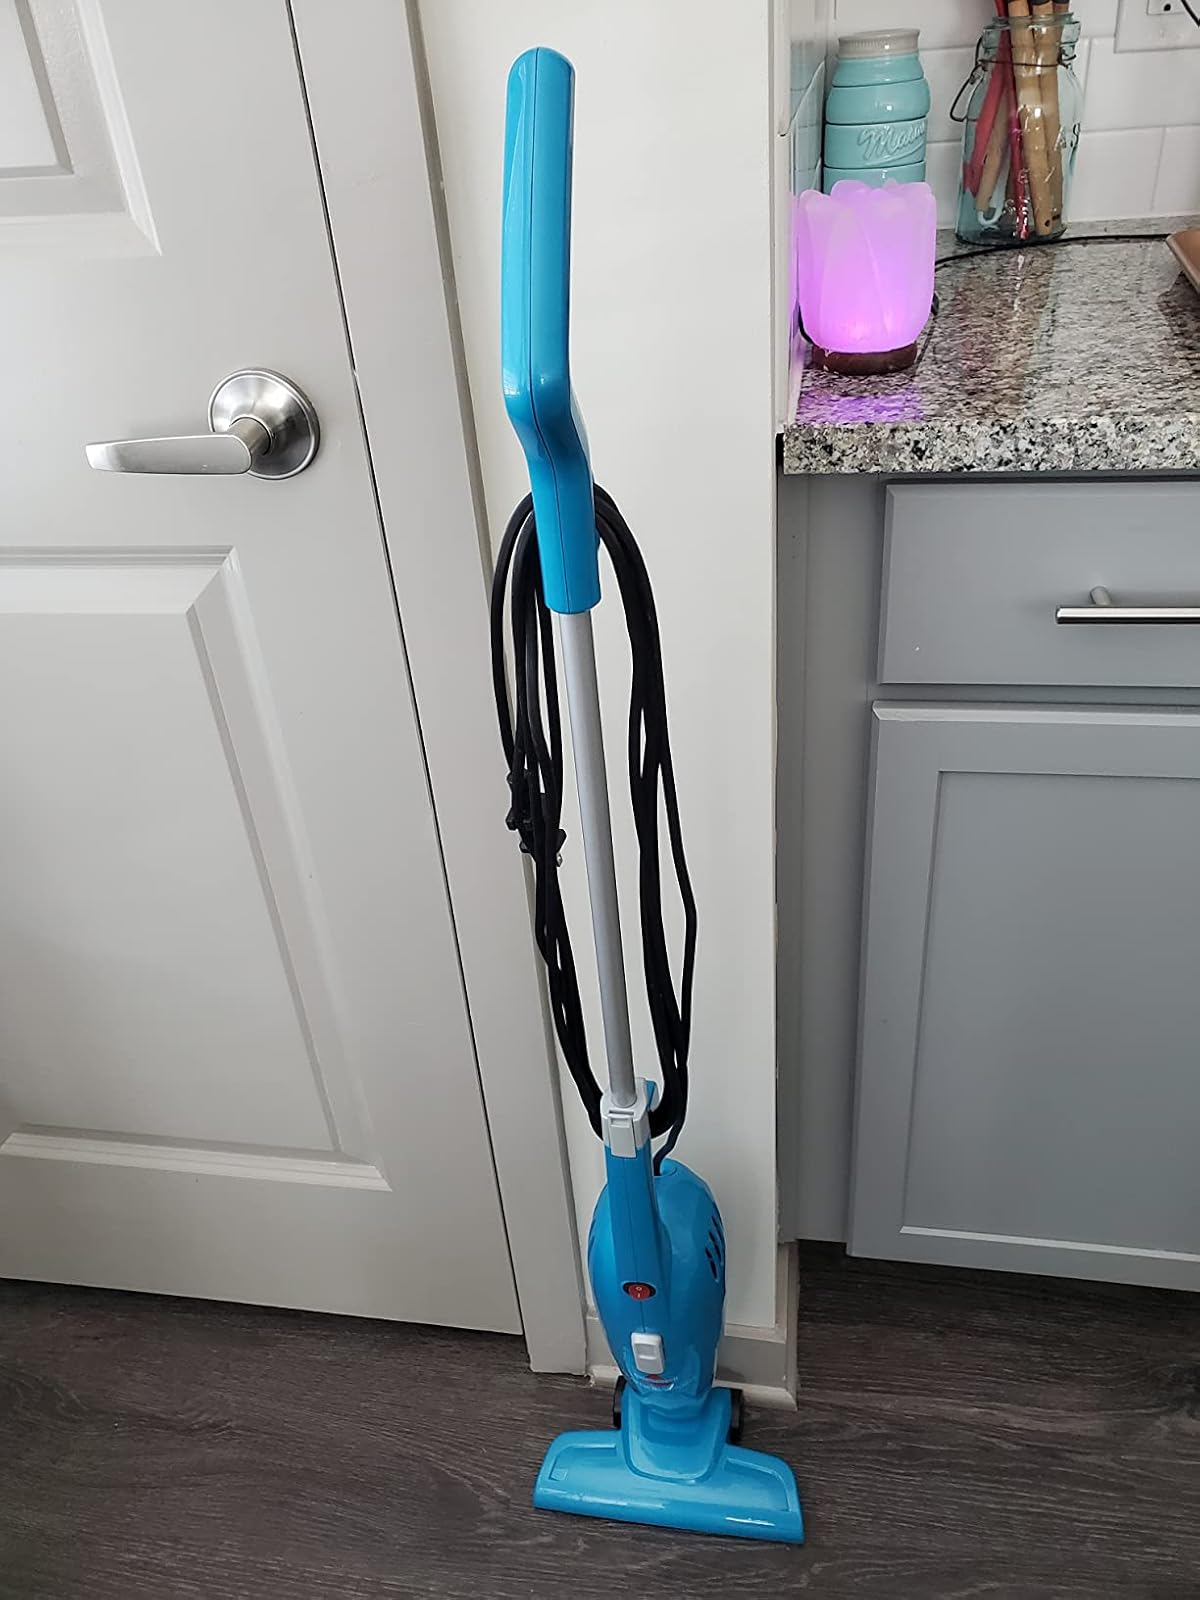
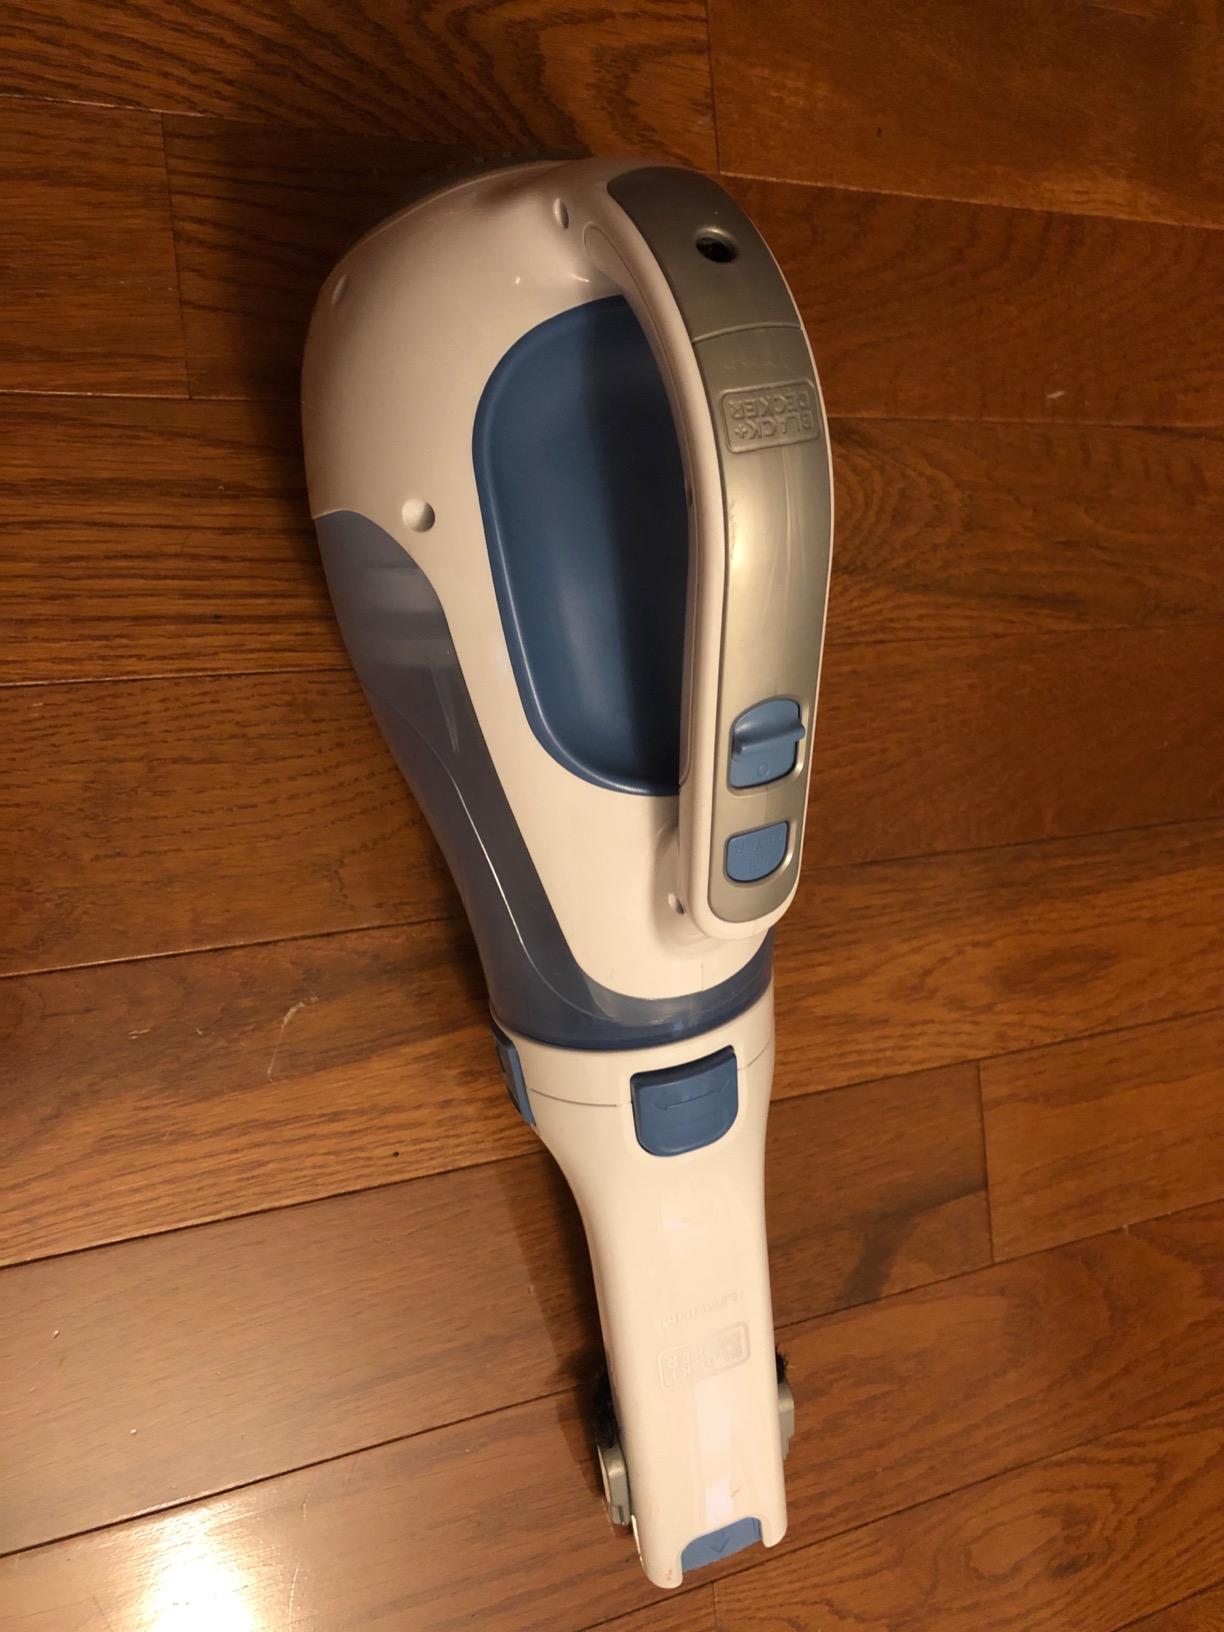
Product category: items_vacuum
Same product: no